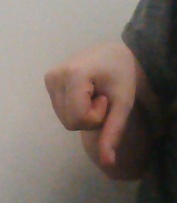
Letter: waw